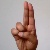
The image shows a hand gesture representing the letter 'U' in Indian Sign Language.